Rich and Strange

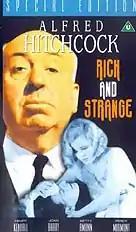
Theatrical poster

Rich and Strange, released in the United States as East of Shanghai, is a 1931 British romance film directed by Alfred Hitchcock during his time in the British film industry. The film was adapted by Hitchcock, his wife Alma Reville, and Val Valentine from the 1930 novel by Dale Collins. The title is an allusion to words of Ariel's song "Full fathom five" in Shakespeare's "The Tempest".